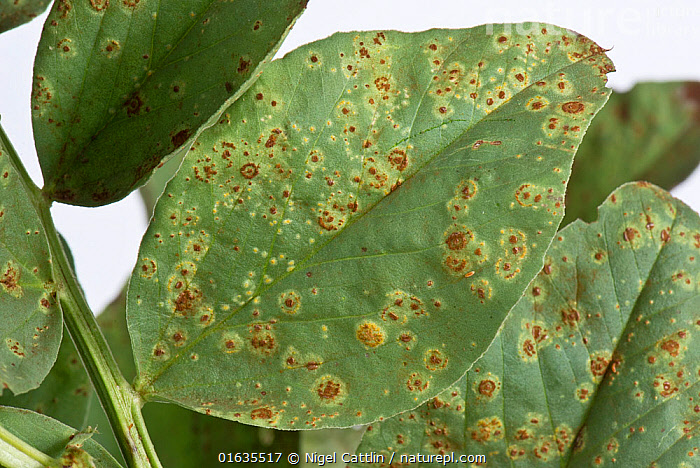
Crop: unknown
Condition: bean_bean_rust